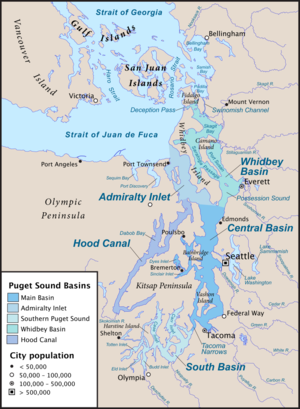
Puget Sound / Geografi
Puget Sound
Puget Sound er en fjord i staten Washington, USA. Den er del af det langt større Salish Sea som danner grænse mod Canada.